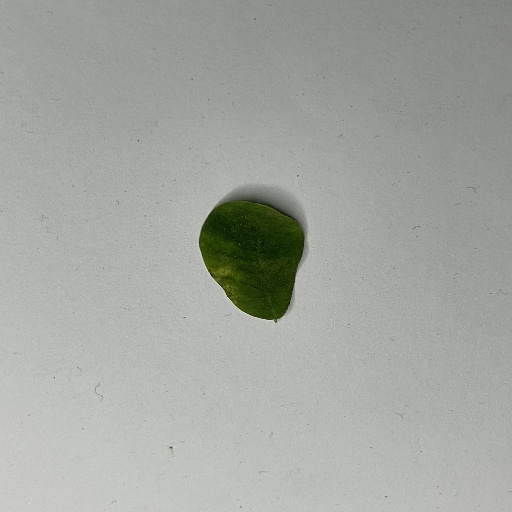
Species: Sojina
Leaf condition: Bacterial Spot